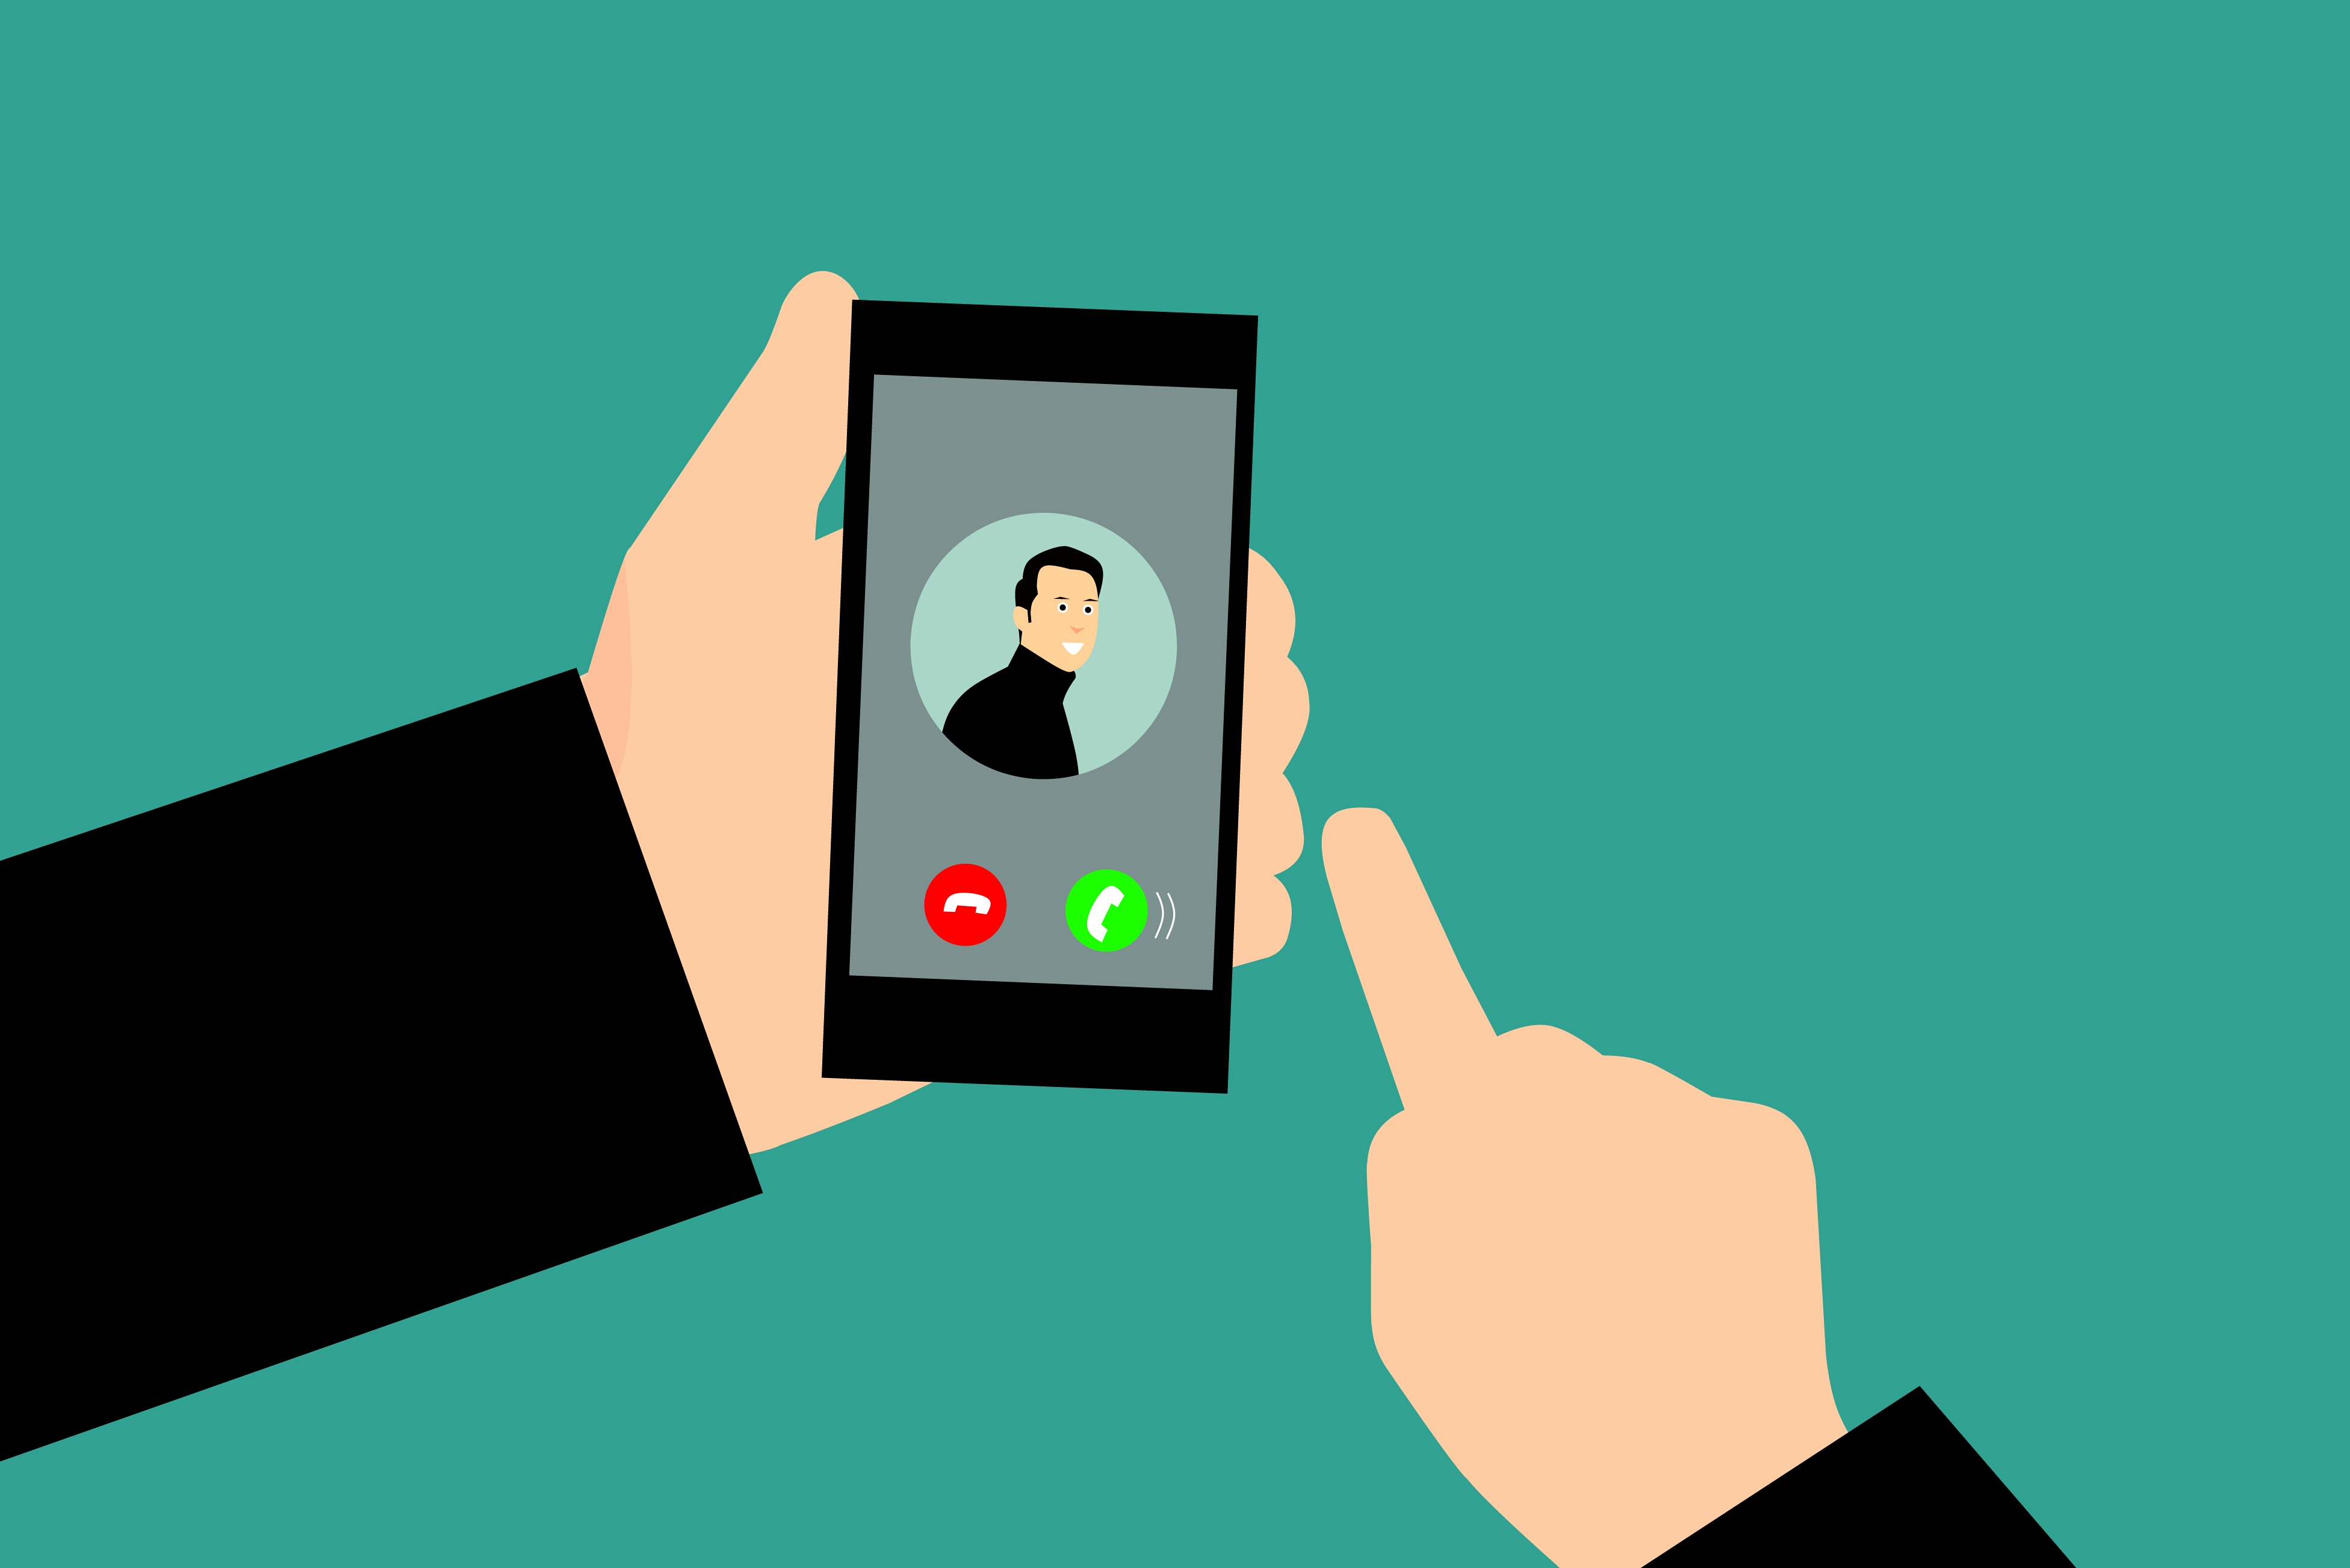
smartphone, call, answer, contact, phone call, video call, application, banner, business, button, chat, click, communication, finger, flat, hands, icon, innovation, instant, internet, marketing, message, messaging, mobile, network, over, phone, pointing, screen, technology, ui, green, hand, font, graphic design, illustration, computer wallpaper, angle, art, brand, graphics